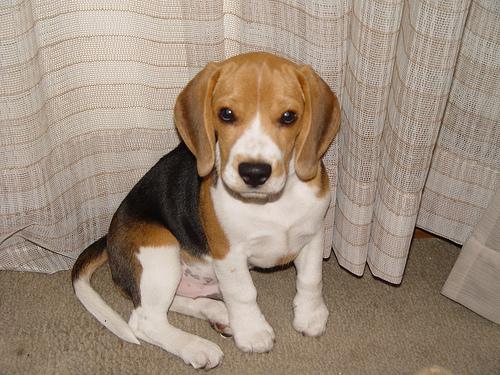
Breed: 276-n000113-beagle